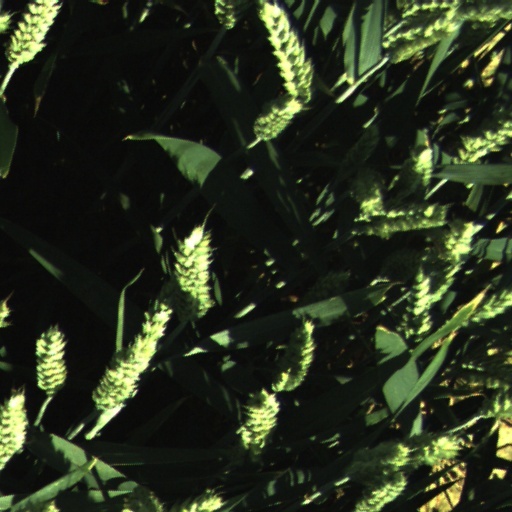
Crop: wheat